Portland Vintage Trolley

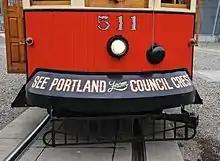
The cars were replicas of trolley cars that served Portland's Council Crest line from 1904 to 1950, and carried this marketing slogan that had once been worn by the original cars.

Portland Vintage Trolley service began operation on November 29, 1991, on a section of TriMet's first MAX line, between Lloyd Center and Galleria/SW 10th Avenue station in the West End of downtown, including crossing the Willamette River on the Steel Bridge.